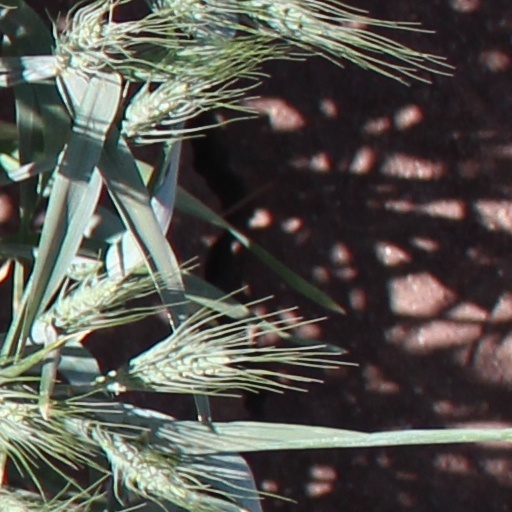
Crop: wheat